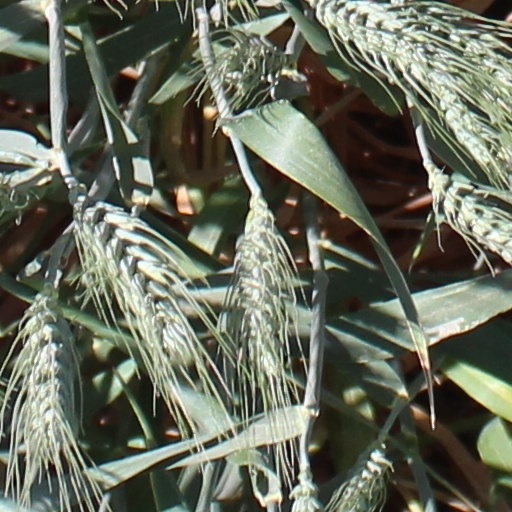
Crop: wheat